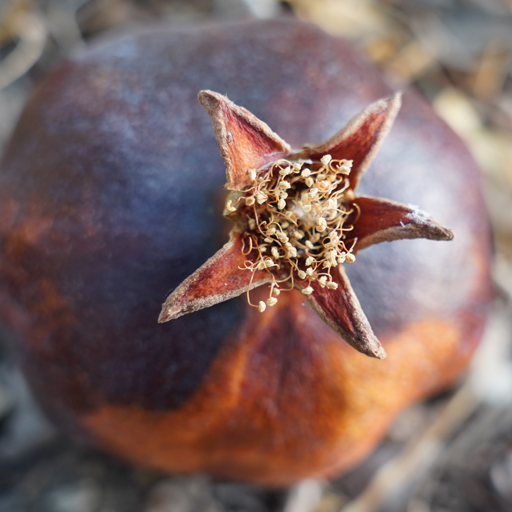
Label: Colletotrichum spp